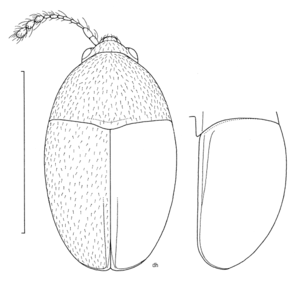
Baeocera est un genre de coléoptères de la famille des Staphylinidae et de la sous-famille des Scaphidiinae. L'espèce type est Baeocera falsata Achard, 1920.
Ivan Löbl, né le 20 mai 1937 à Bratislava, est un entomologiste spécialiste des coléoptères. Il travaille comme assistant du conservateur de zoologie au Musée régional de Trnava de 1959 à 1962, puis au Musée national slovaque de Bratislava à partir de 1962. En 1968, il obtient un doctorat en sciences naturelles à l'Université de Bratislava et devient chargé de recherche au département d'entomologie du Muséum d'histoire naturelle de Genève. Il est nommé conservateur du même département dès 1992, et devient conservateur honoraire à sa retraite en 1999, mais publie encore par la suite. Il étudie en particulier les Staphylinidae, et notamment les sous-familles des Scaphidiinae et des Pselaphinae. Il a décrit plus de 1 500 taxons, et est le dédicataire de plus de 350 autres décrits par plus de 150 spécialistes. Il est l'auteur d'une série d'ouvrages de référence publiée en huit volumes, le Catalogue of Palaearctic Coleoptera, qui répertorie les références primaires informant sur la taxinomie et la distribution de 100 000 espèces de coléoptères du Paléarctique.
Baeocera punctatissima est une espèce de coléoptères de la famille des Staphylinidae et de la sous-famille des Scaphidiinae.